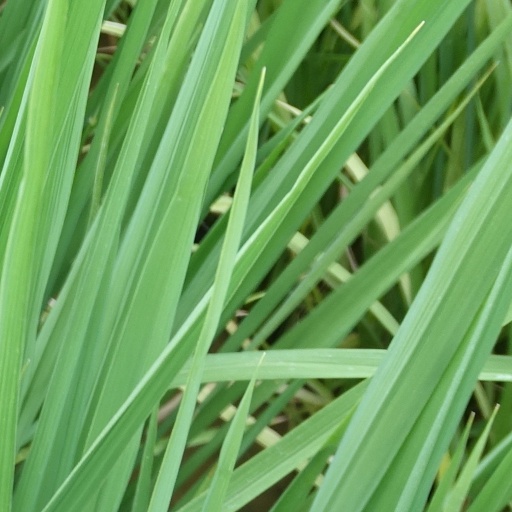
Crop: rice